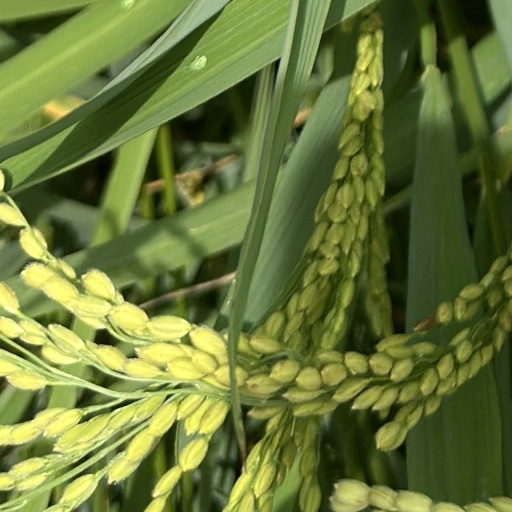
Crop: rice